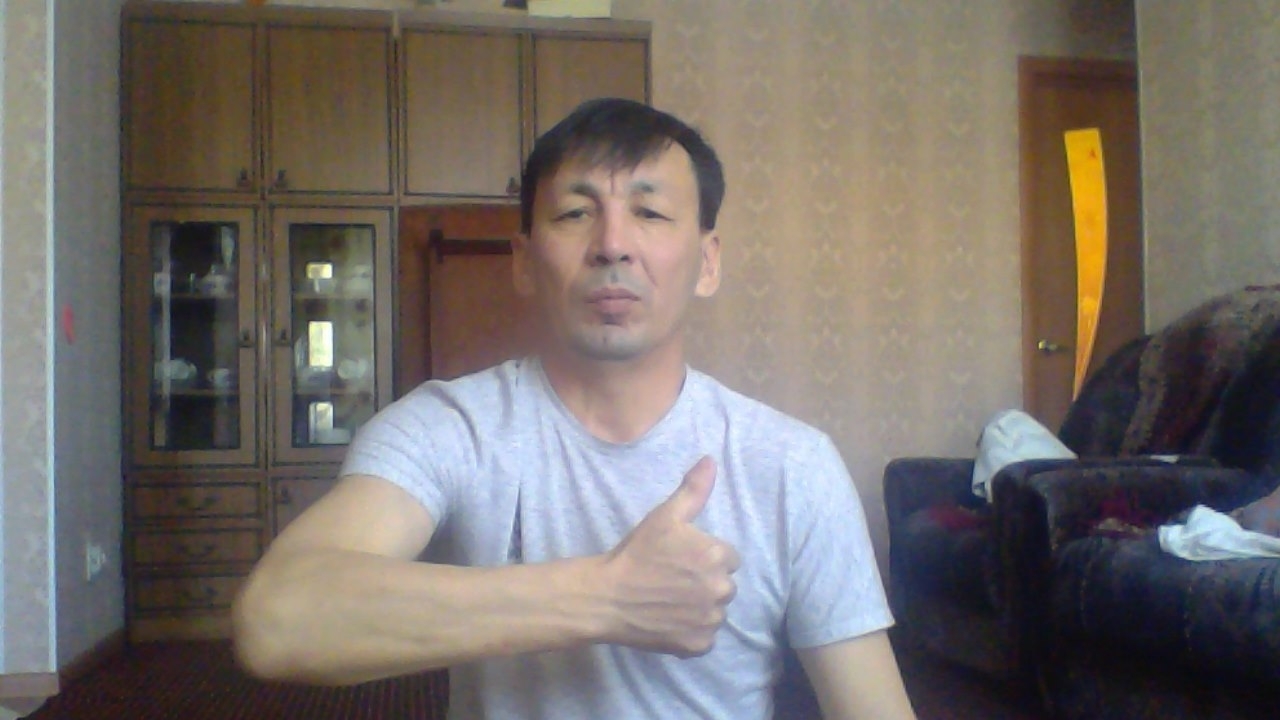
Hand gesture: like